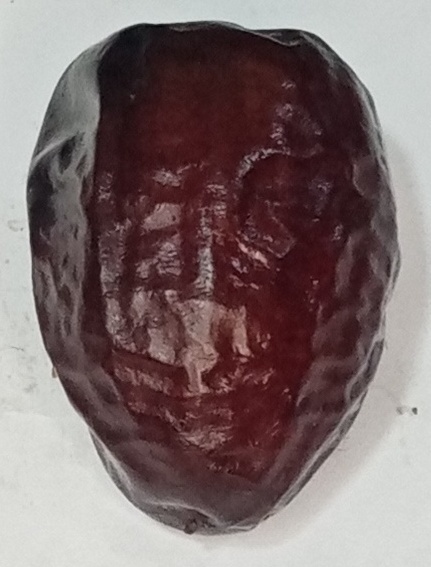
Variety: kupro
Size: large
Grade: grade-3